Jacob Rothschild, 4th Baron Rothschild

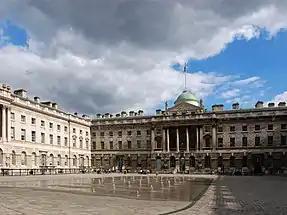
The central courtyard of Somerset House, London.

Rothschild was especially active in the project to restore Somerset House in London, for which he helped secure the Gilbert Collection and ensured the long-term future of the Courtauld Institute of Art. As a private project, he carried out the restoration of Spencer House, one of the finest surviving 18th century London townhouses, adjacent to his own offices.